Noresund

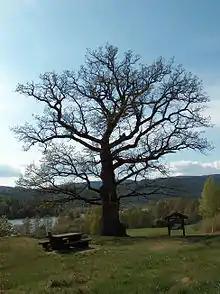
The Old Master

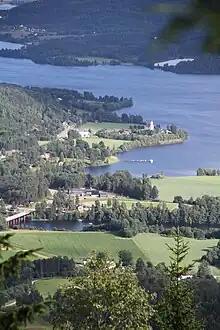
Lake Krøderen

Noresund is a small village in Krødsherad in the county of Buskerud, Norway.